Ole Miss Rebels football

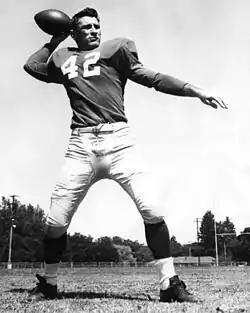
HB Charlie Conerly

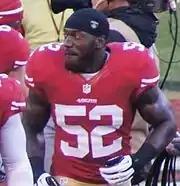
LB Patrick Willis

Ole Miss has nine players and two coaches in the College Football Hall of Fame.